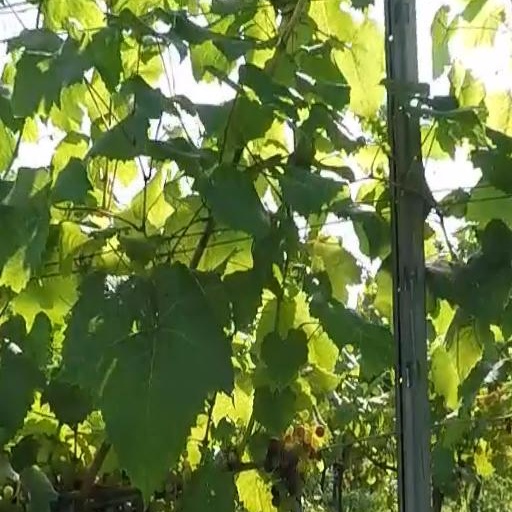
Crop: grape